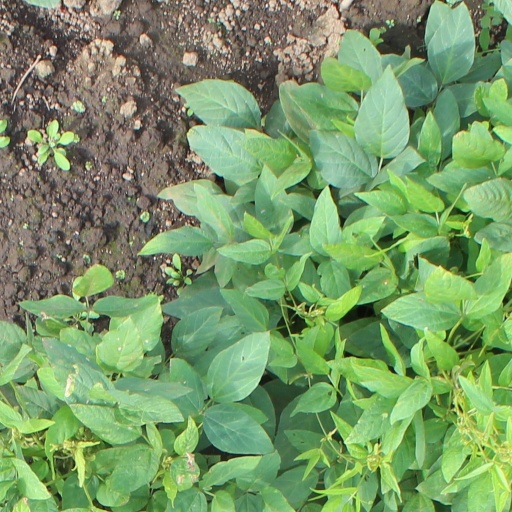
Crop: soybean